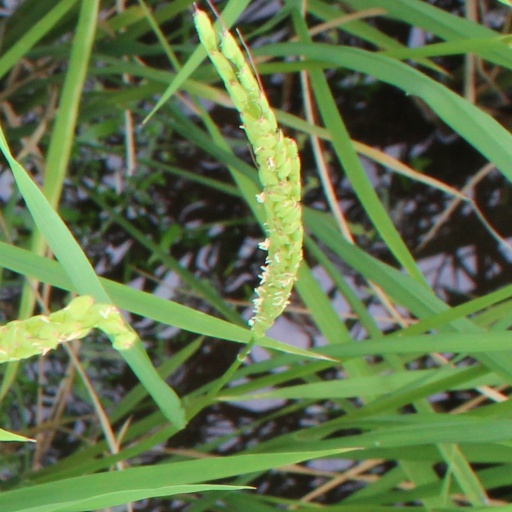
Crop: rice